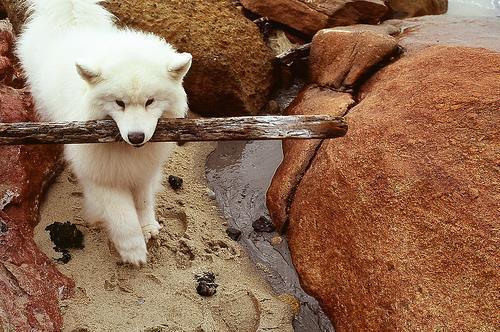
Samoyed